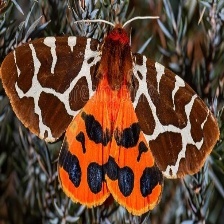
Species: GARDEN TIGER MOTH